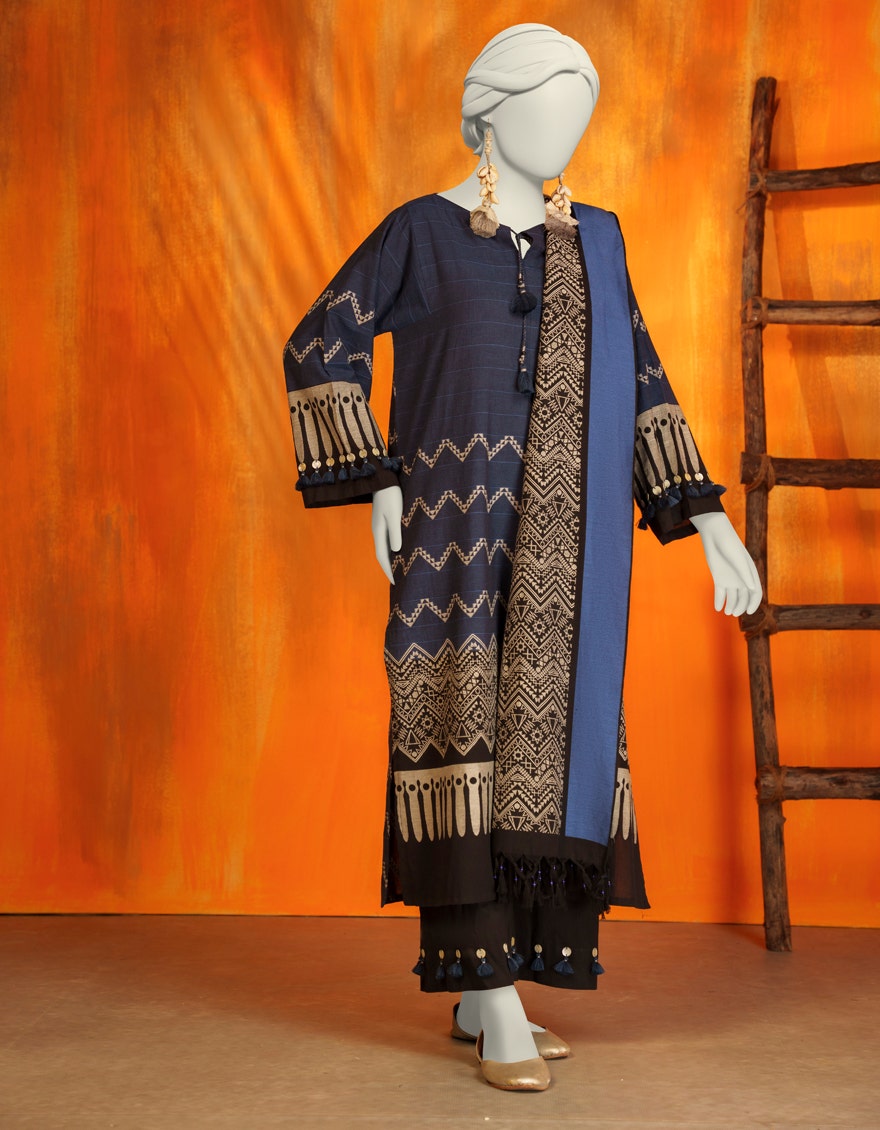
navy multi embroidered salwar suit